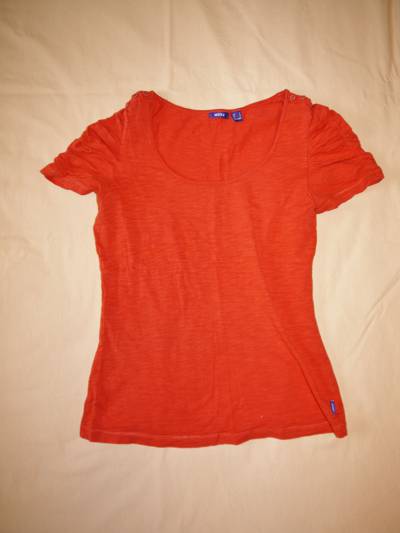
Waste category: clothes